Star Trek: The Experience

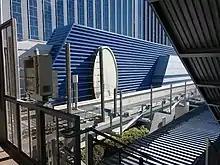
The logo to the former Star Trek Experience still outside of Westgate, seen from the Las Vegas Monorail Westgate Station.

Following the sale of Paramount Parks to Cedar Fair in 2007, a decline in admissions along with failed negotiations between Cedar Fair and the Las Vegas Hilton brought about the attraction's closure on September 1, 2008.